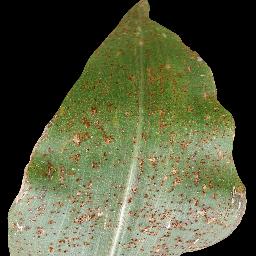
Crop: corn
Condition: (maize)_common_rust